No Way to Treat a First Lady

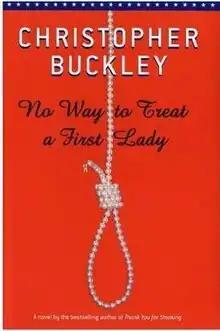

No Way to Treat a First Lady is a satirical novel by Christopher Buckley, first published in 2002. The novel follows the trial of Elizabeth Tyler MacMann, a fictional First Lady accused of murdering her husband, the President of the United States.